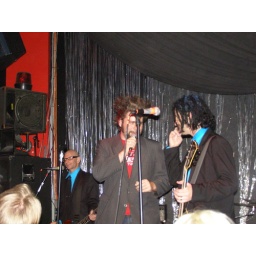
These guys - literally legends in the field of punk rock - are completely approachable dudes. Very cool.